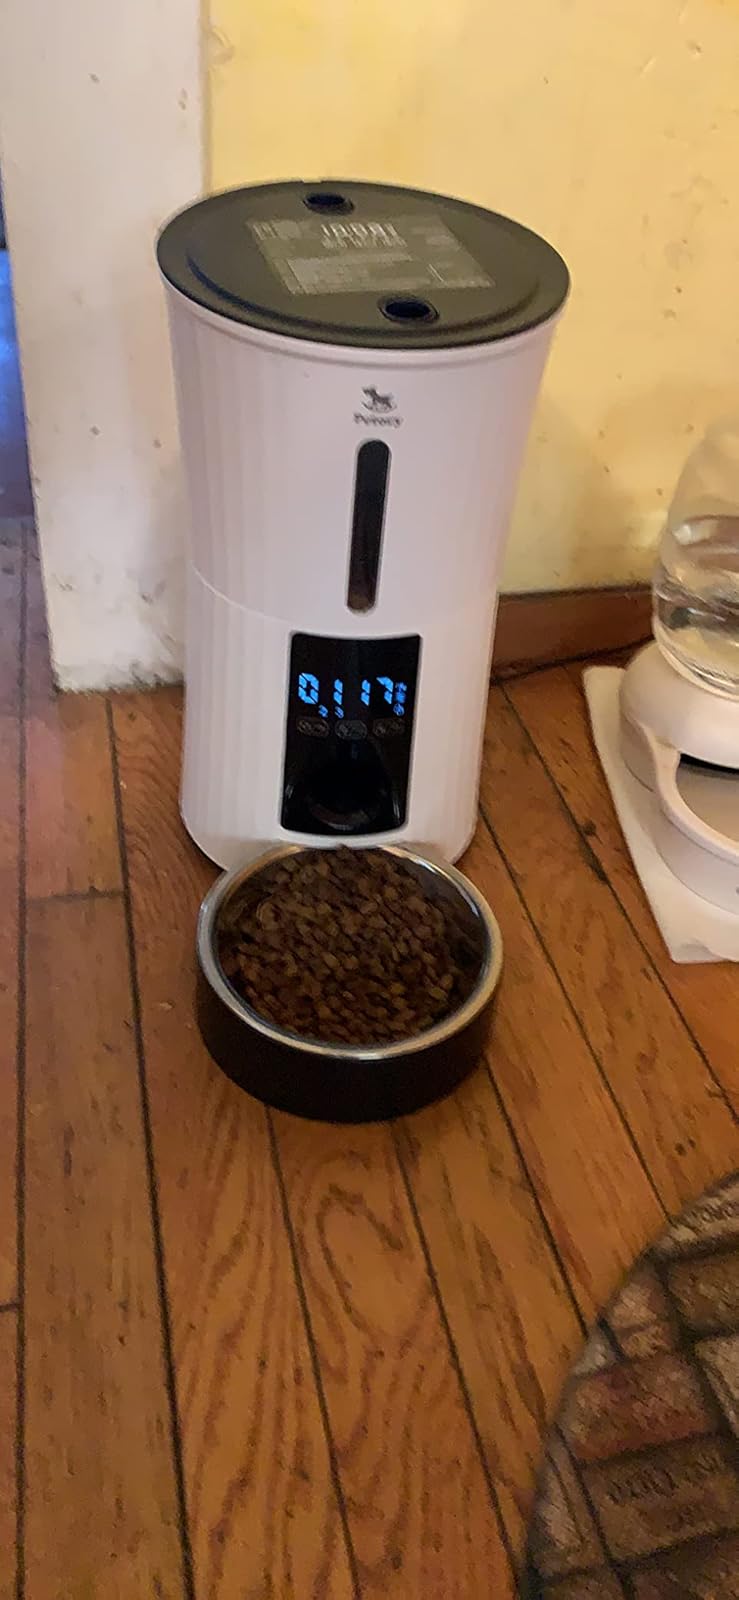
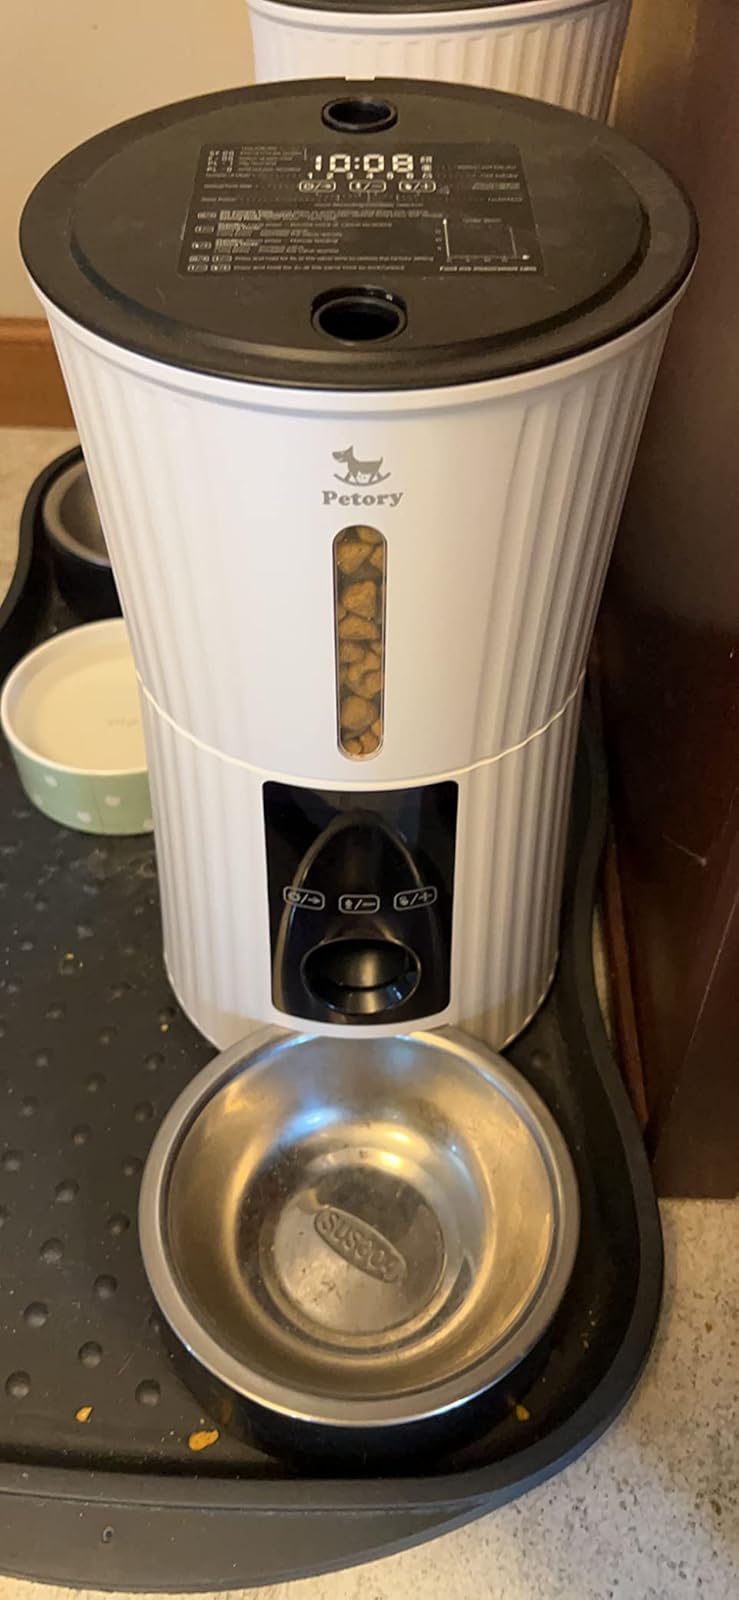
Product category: items_feeder
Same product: yes